Frederik Christopher Krohn

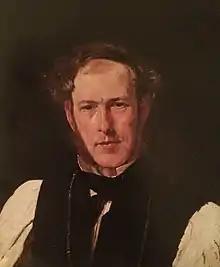

Frederik Christopher Krohn (4 August 1806 – 13 September 1883), also known as Frits Krohn, was a Danish sculptor and medallist. He was the father of painter and museum director Pietro Krohn.